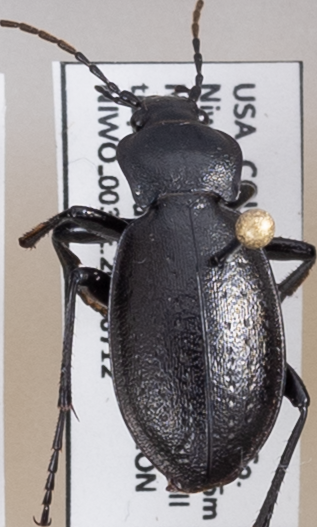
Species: Carabus taedatus
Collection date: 2022-07-12
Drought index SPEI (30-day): -0.3
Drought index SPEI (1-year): -1.172
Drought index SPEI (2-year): -1.13